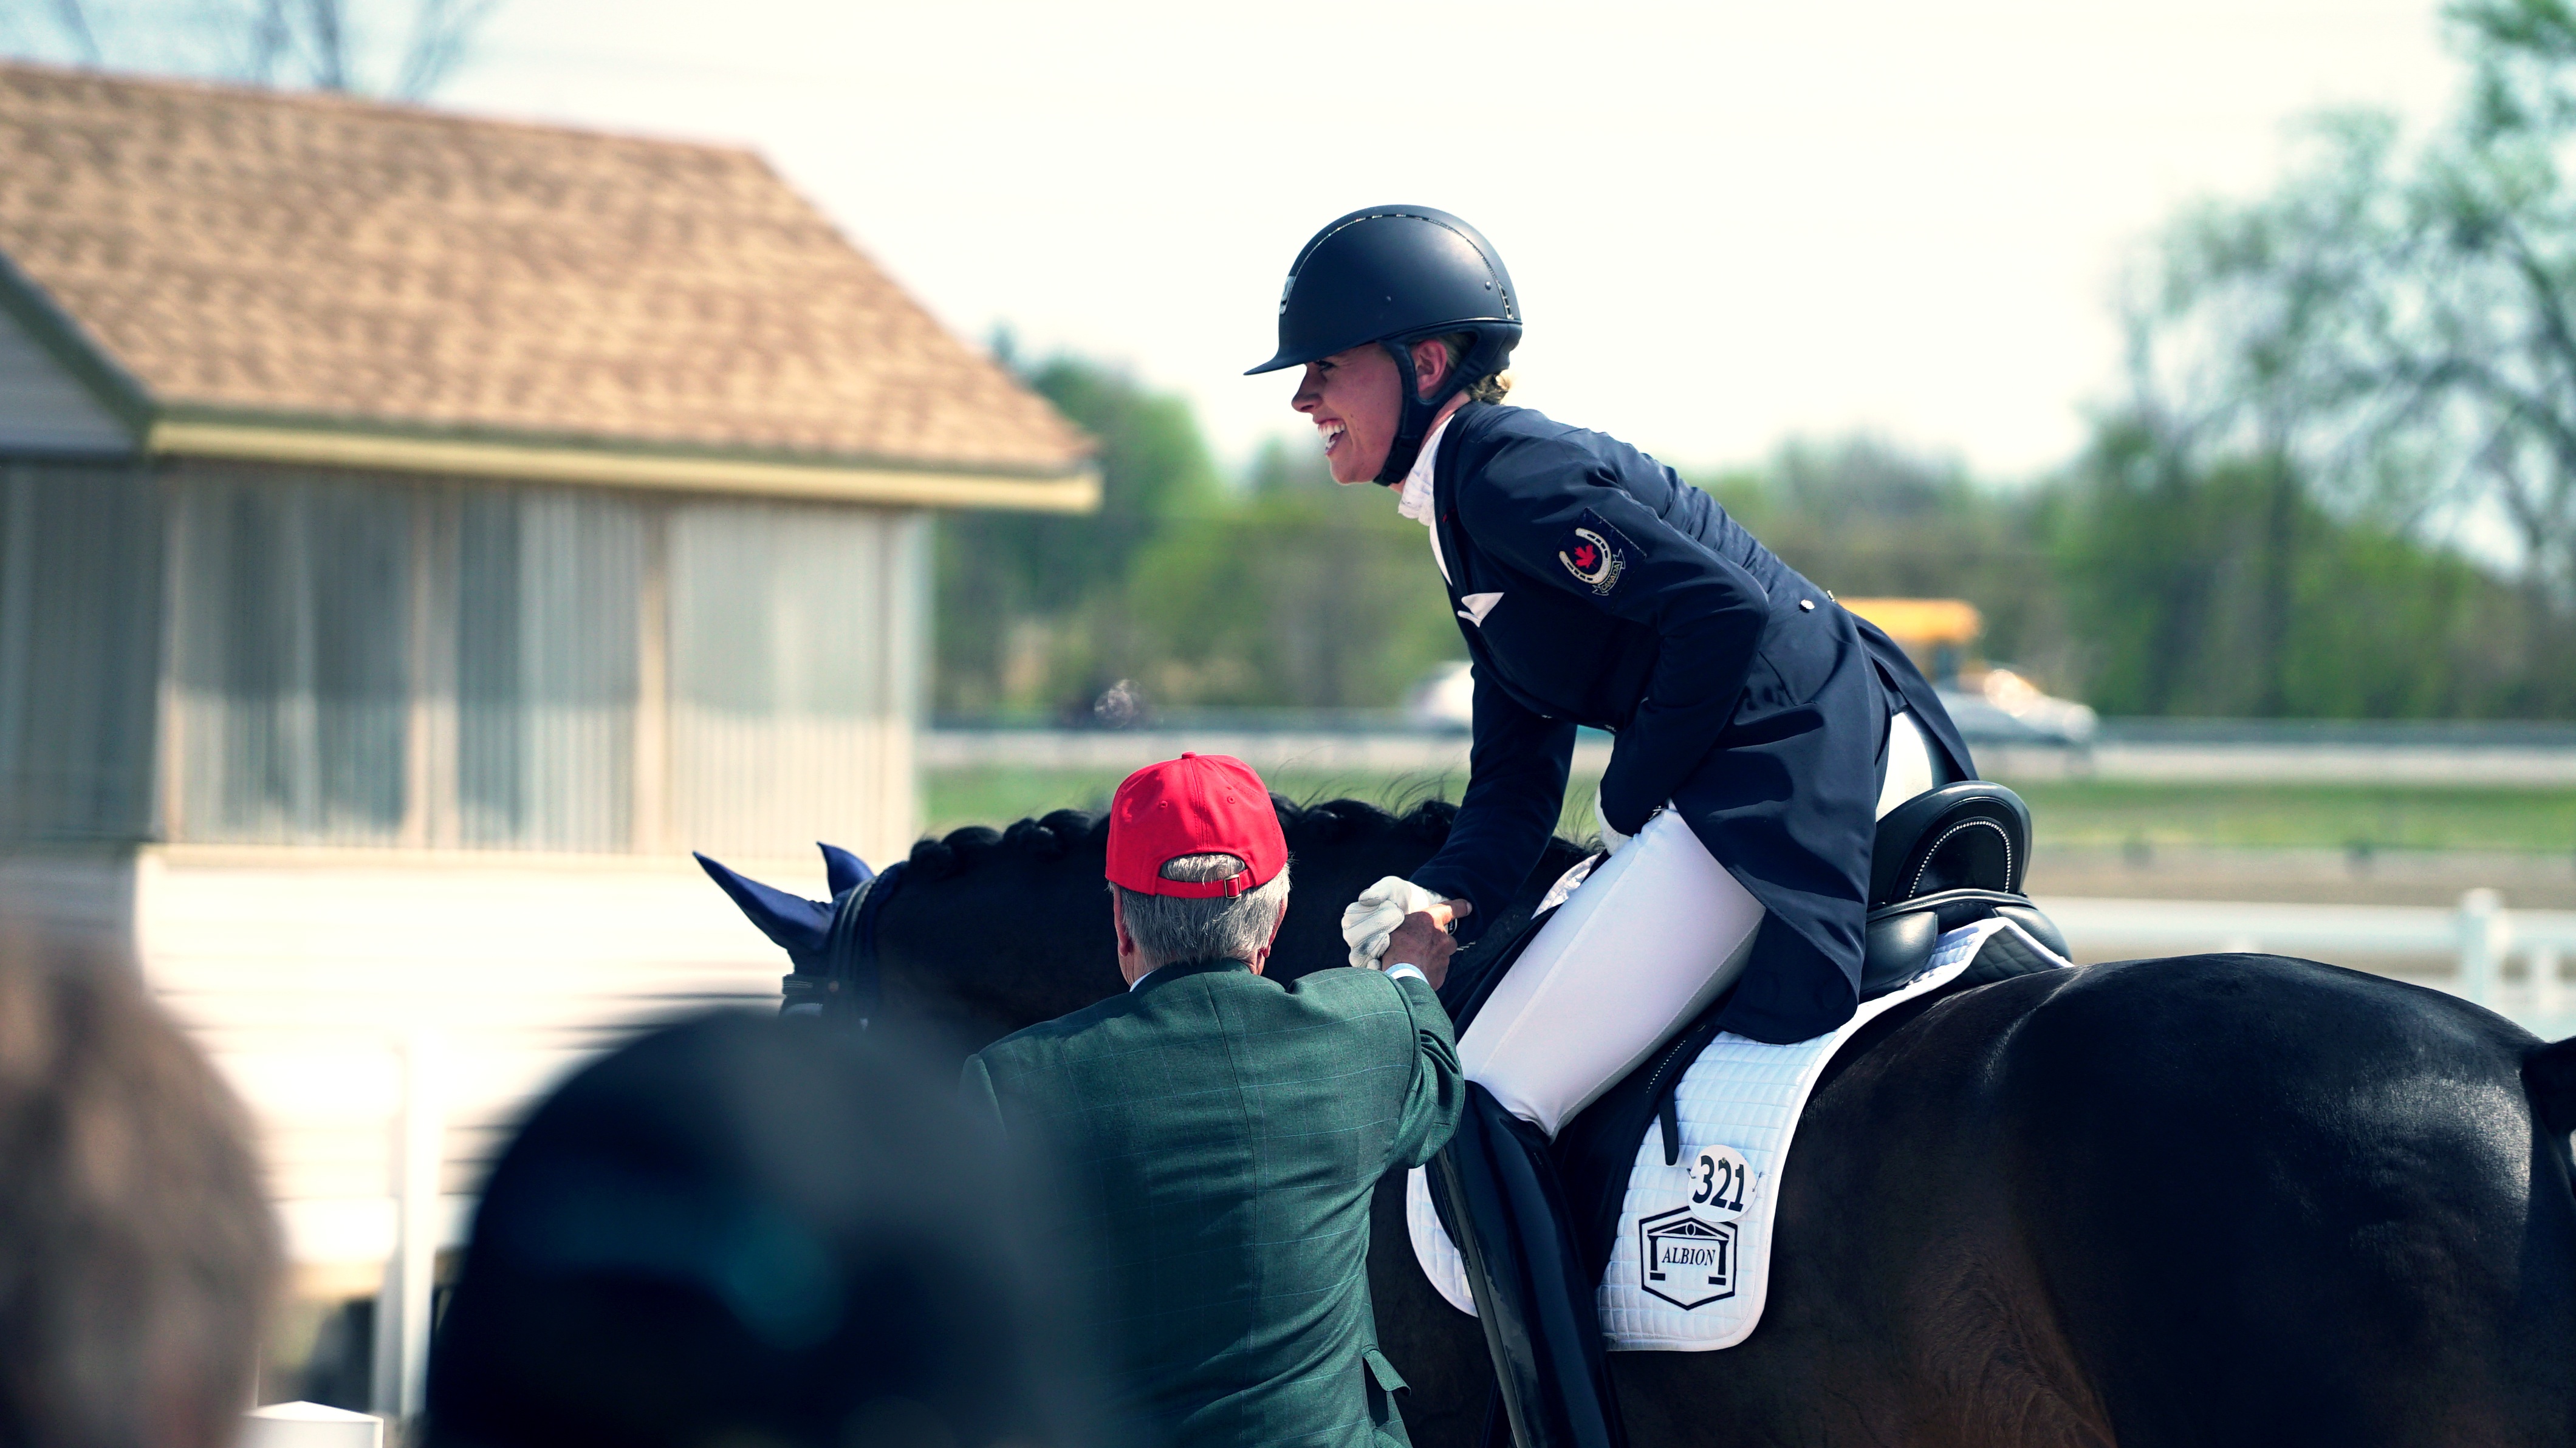
horse, race, sports, jockey, horse like mammal, animal sports, english riding, equestrian sport, horse trainer